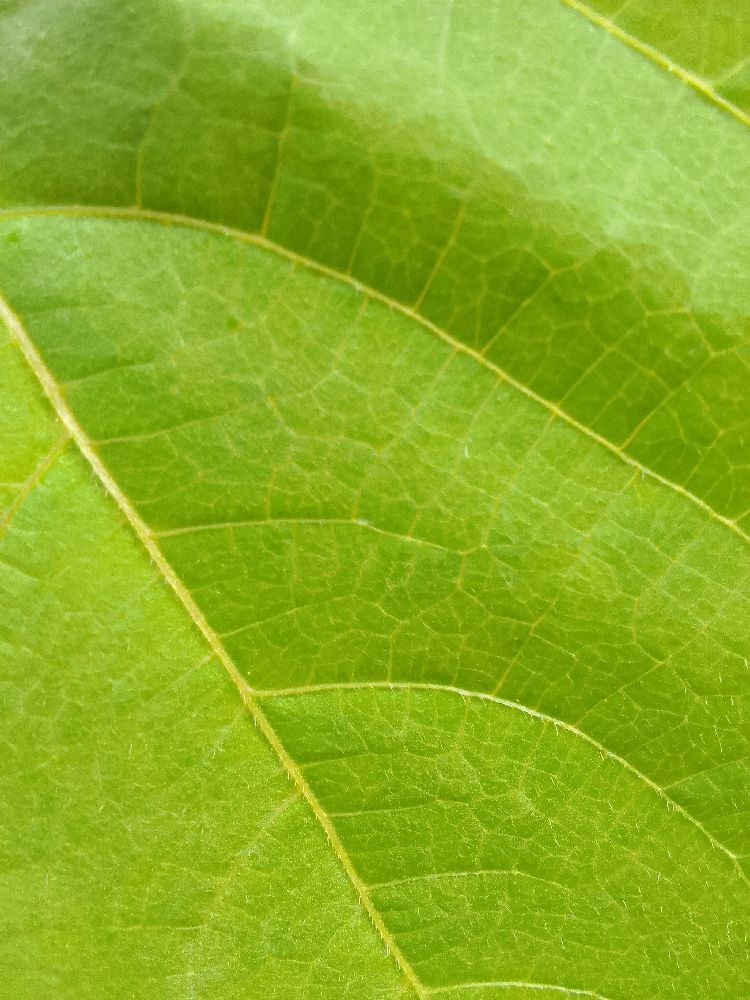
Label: healthy